P1 SuperStock

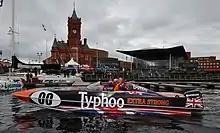
The P1 SuperStock Typhoo Panther at Cardiff, 2015

P1 SuperStock is a powerboat racing series with a United States, and formerly a United Kingdom, championship.